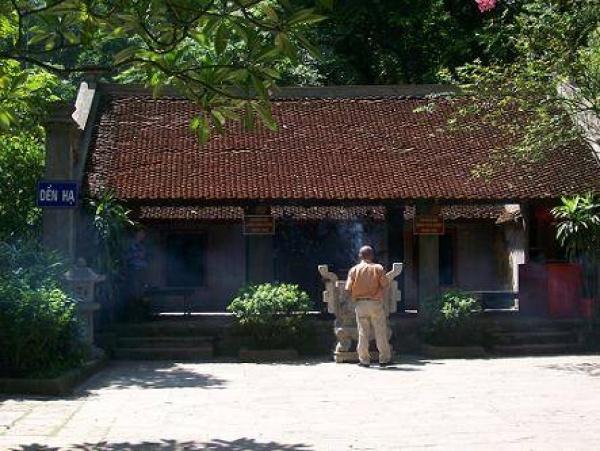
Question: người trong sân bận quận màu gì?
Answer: người trong sân bận quận màu trắng